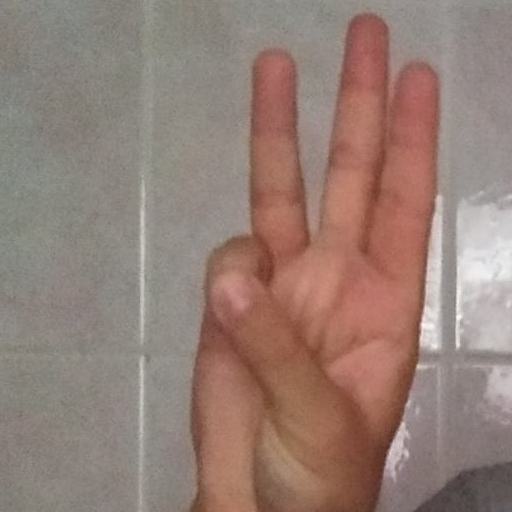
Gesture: three